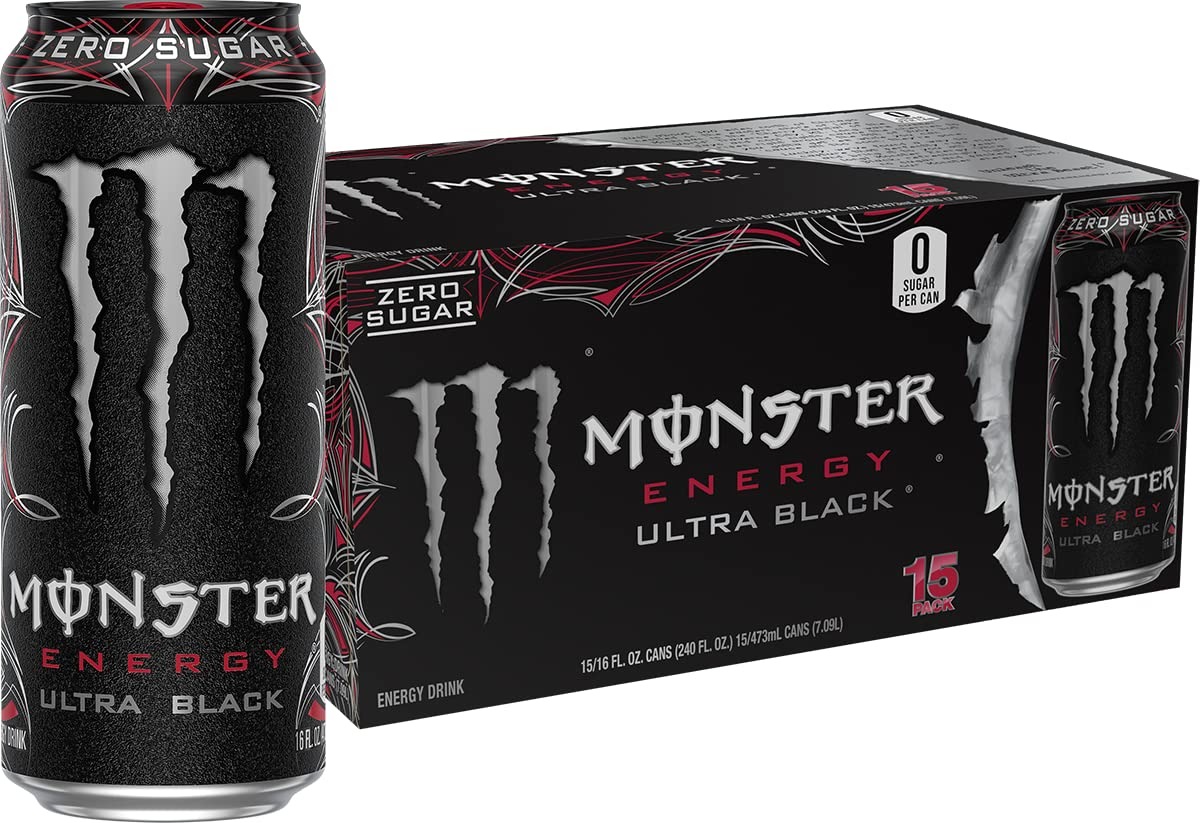
Item Name: Monster Energy Ultra Black, Sugar Free Energy Drink, 16 Ounce (Pack of 15)
Bullet Point 1: FULL FLAVOR, ZERO SUGAR | Monster Ultra Black has 10 calories and zero sugar, but with all the flavor you’re accustomed to and packed with our sugar-free Monster Energy blend
Bullet Point 2: REFRESHING TASTE | Monster Ultra Black offers a crisp, slightly sweet black cherry flavor. Ultra Black is great for any occasion
Bullet Point 3: UNLEASH THE ULTRA BEAST | Just about 300 miles north of Chicago, nestled on the eastern shore of Lake Michigan is the "Cherry Capital of the World" Traverse City, MI. Long warm summer days and cool nights cause the black cherries to ripen right around the 4th of July, but you gotta get `em while you can `cause all too soon they're gone. Now, like those famous black beauties, crisp, slightly sweet and for a limited time only; Monster Ultra Black a. k. a. the "Black Monster", refreshingly light, sugar free and packed with our Monster energy blend. Get it while the getting's is good
Bullet Point 4: STOCK UP WITH A 15 PACK | For those looking for a Monster that’s lighter tasting, has zero sugar, and contains the full Monster Energy blend, Monster Energy Ultra Black is available in a convenient pack of 15
Bullet Point 5: Due to new FDA nutrition labeling requirements, product labels may vary from those pictured
Value: 240.0
Unit: Fl Oz

Price: 49.245